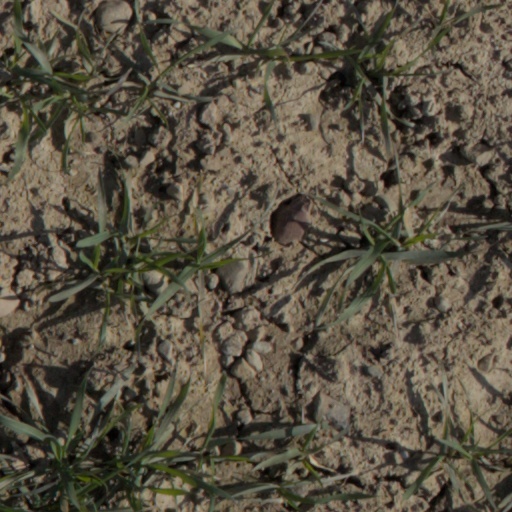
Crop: wheat